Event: Nepal Earthquake
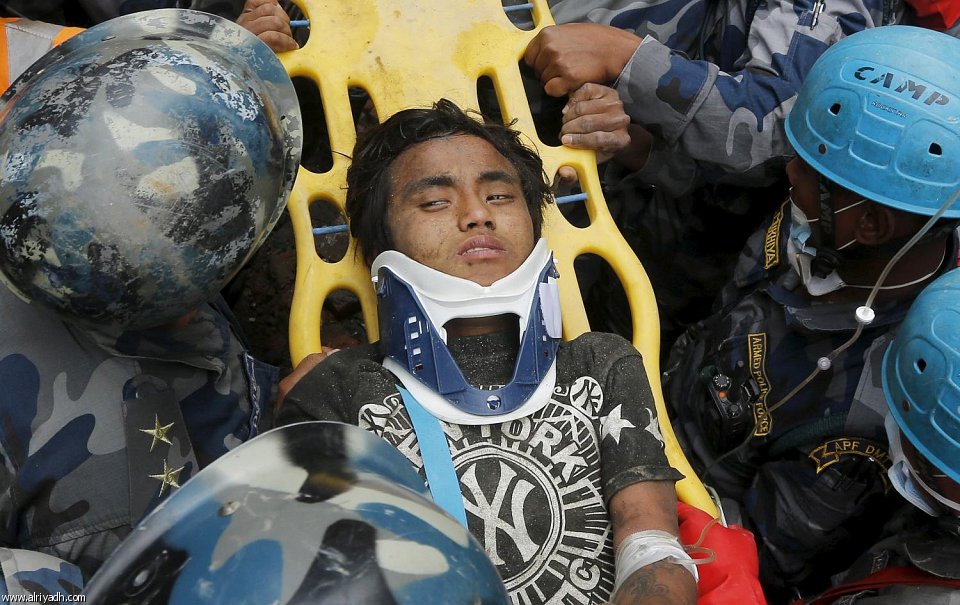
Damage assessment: no_damage